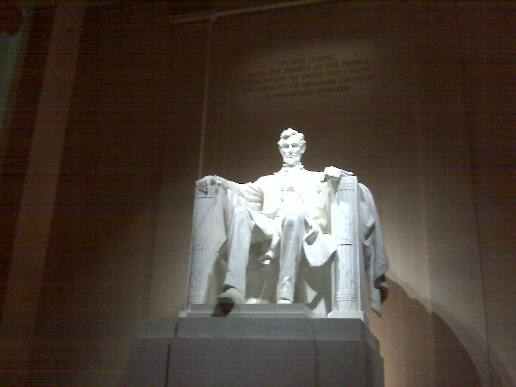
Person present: Yes